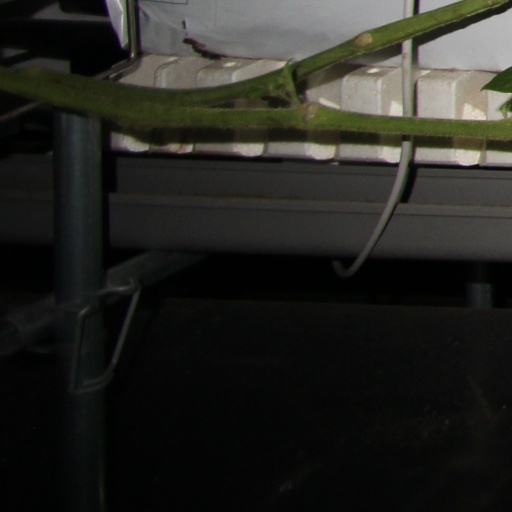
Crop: tomato